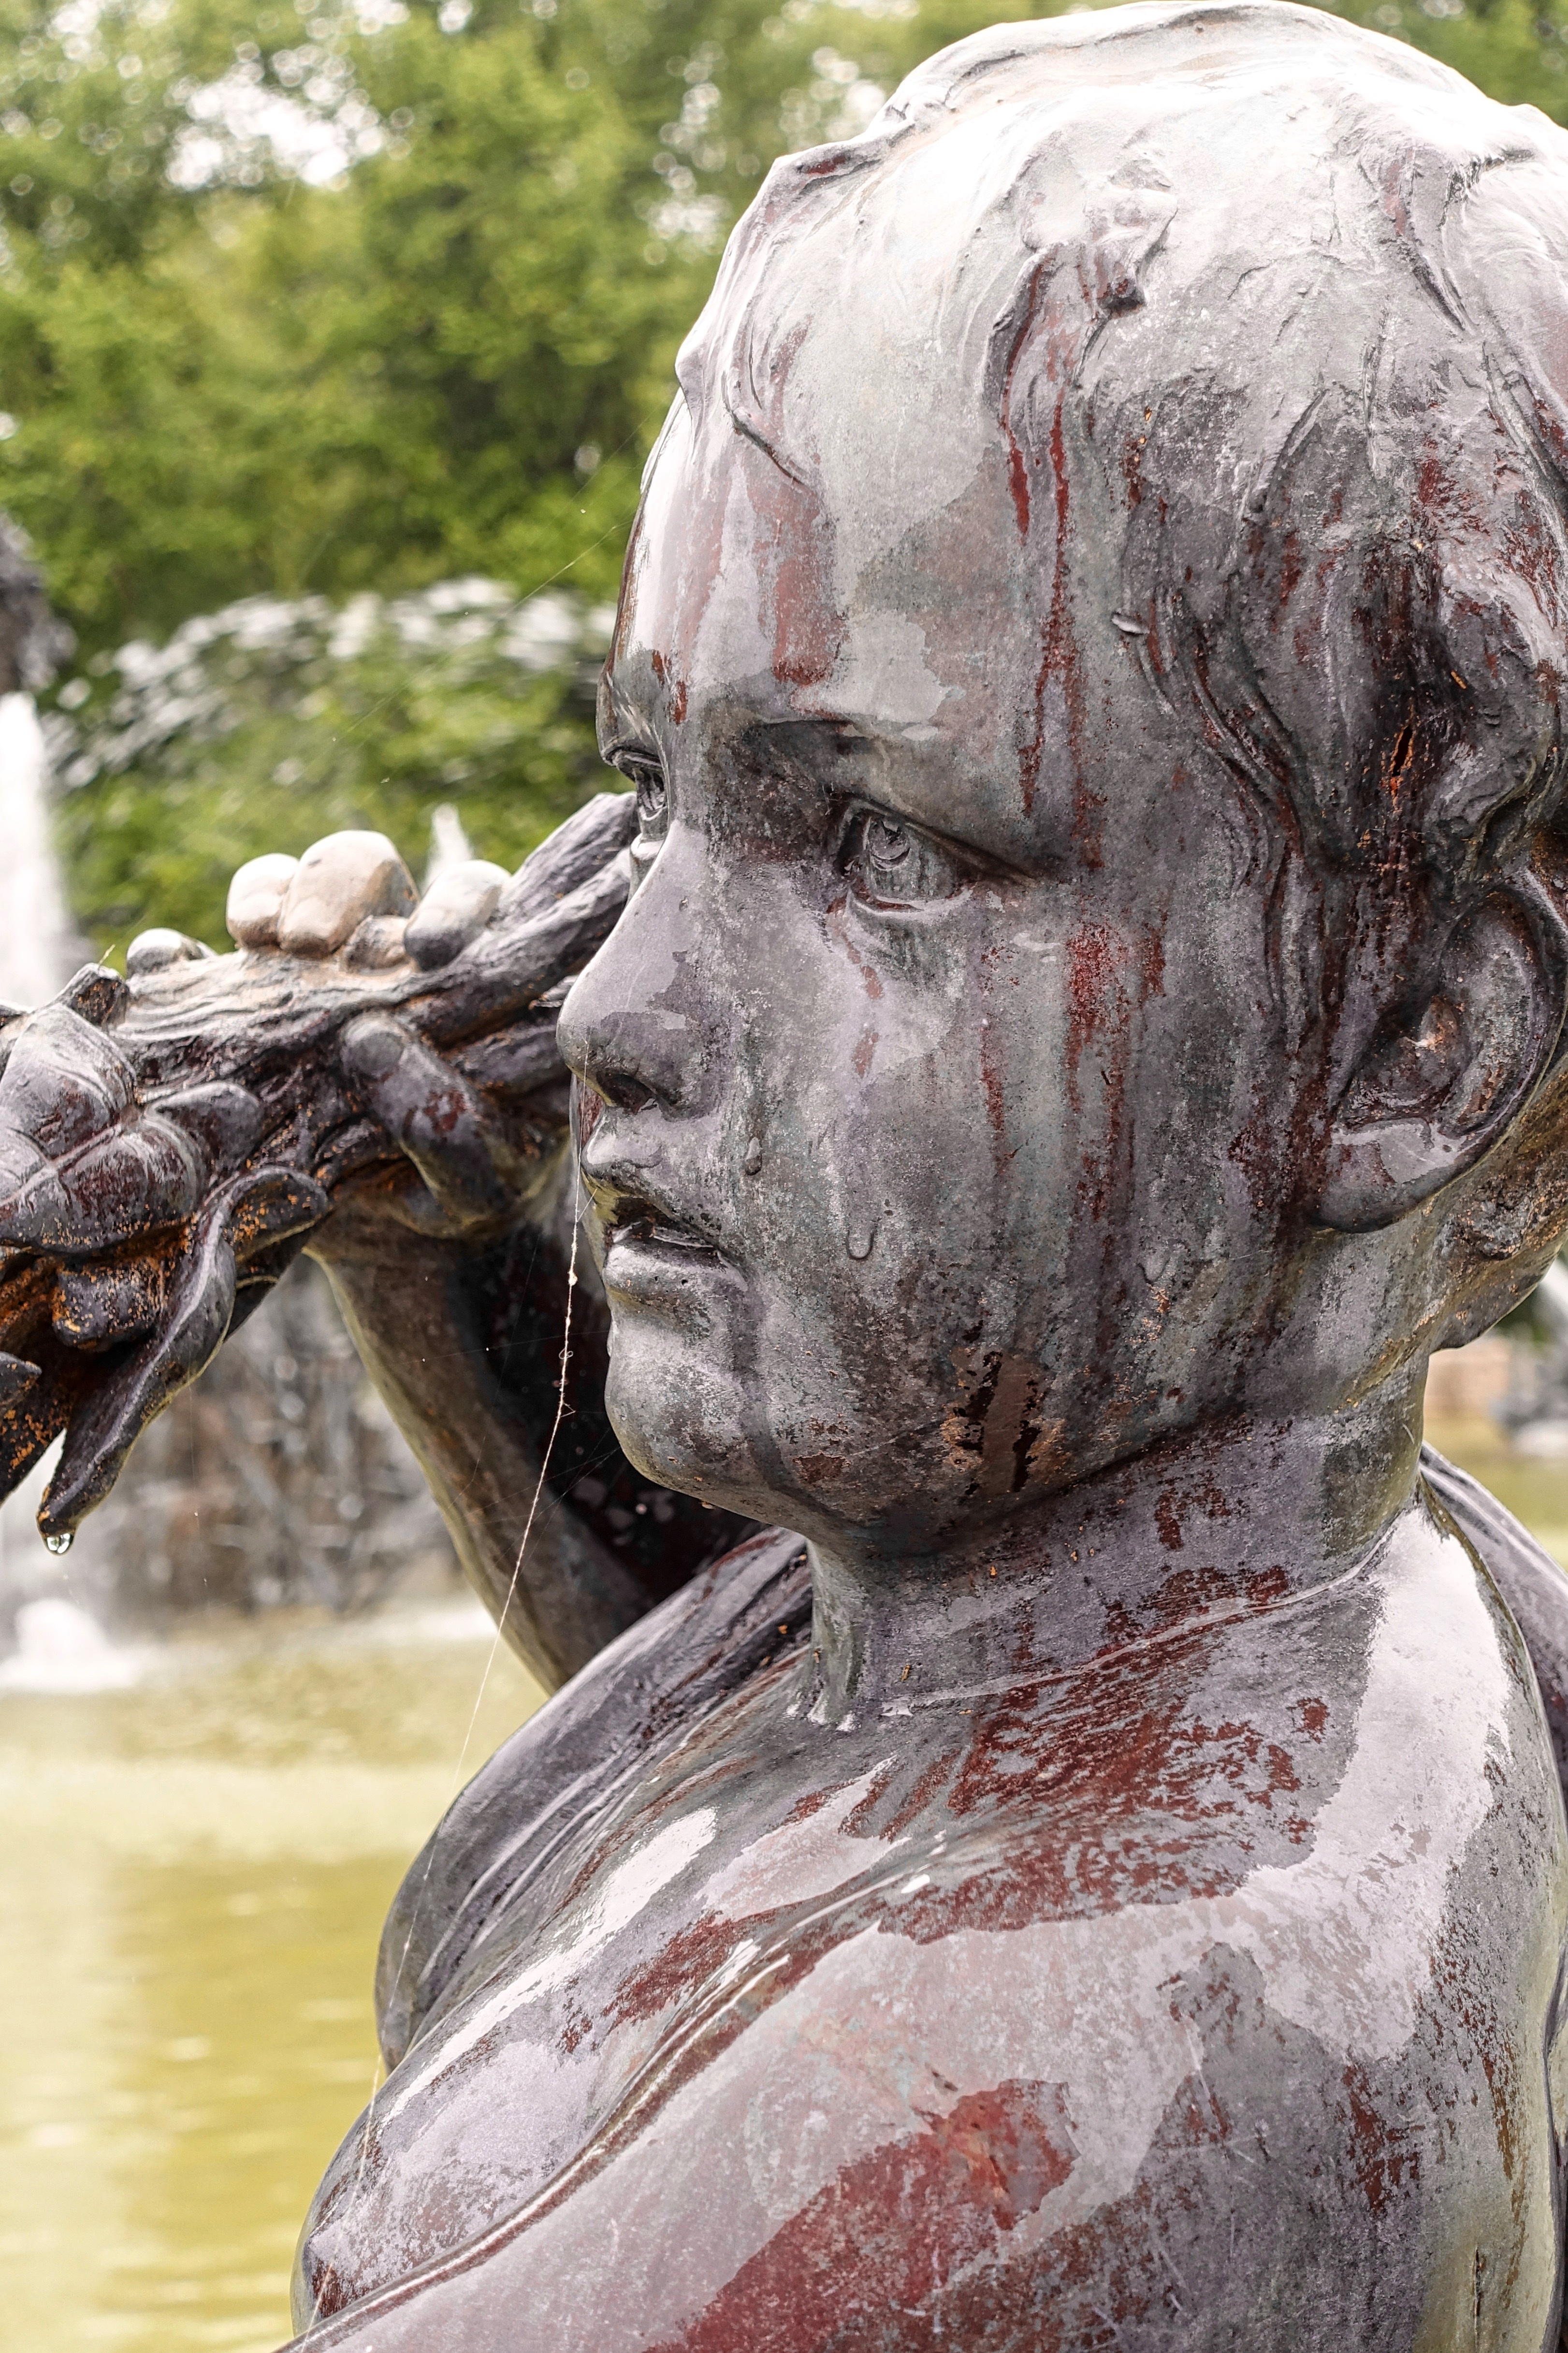
monument, statue, sculpture, art, temple, ornate, marble, cupid, cherub, angels, herrencheimsee, ancient history, nonbuilding structure